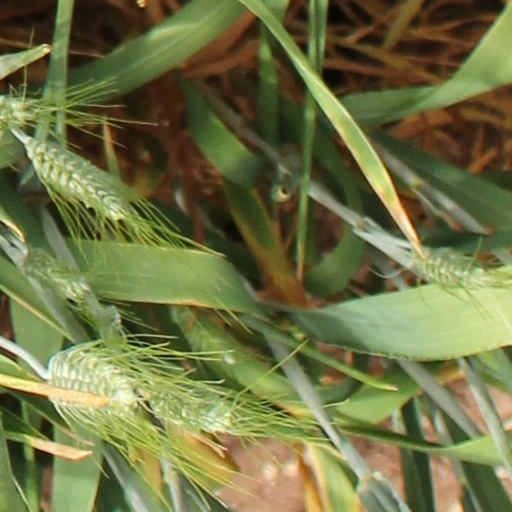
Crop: wheat